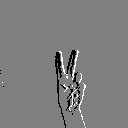
ASL letter: v